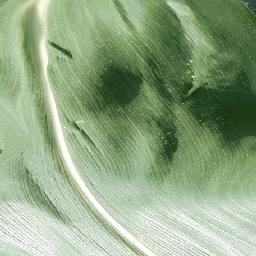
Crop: corn
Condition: (maize)_healthy